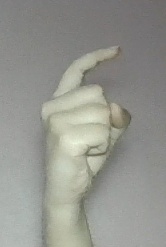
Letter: ra